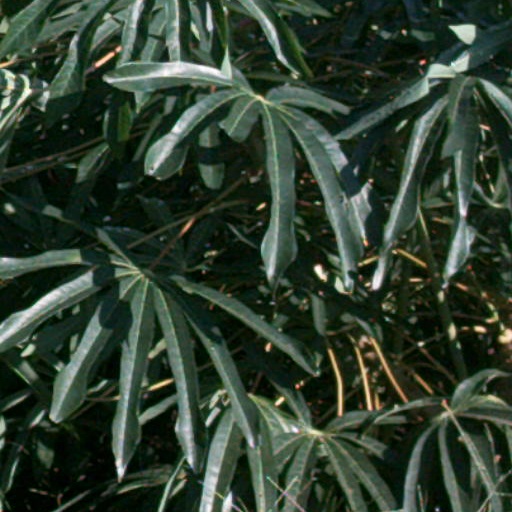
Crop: cassava